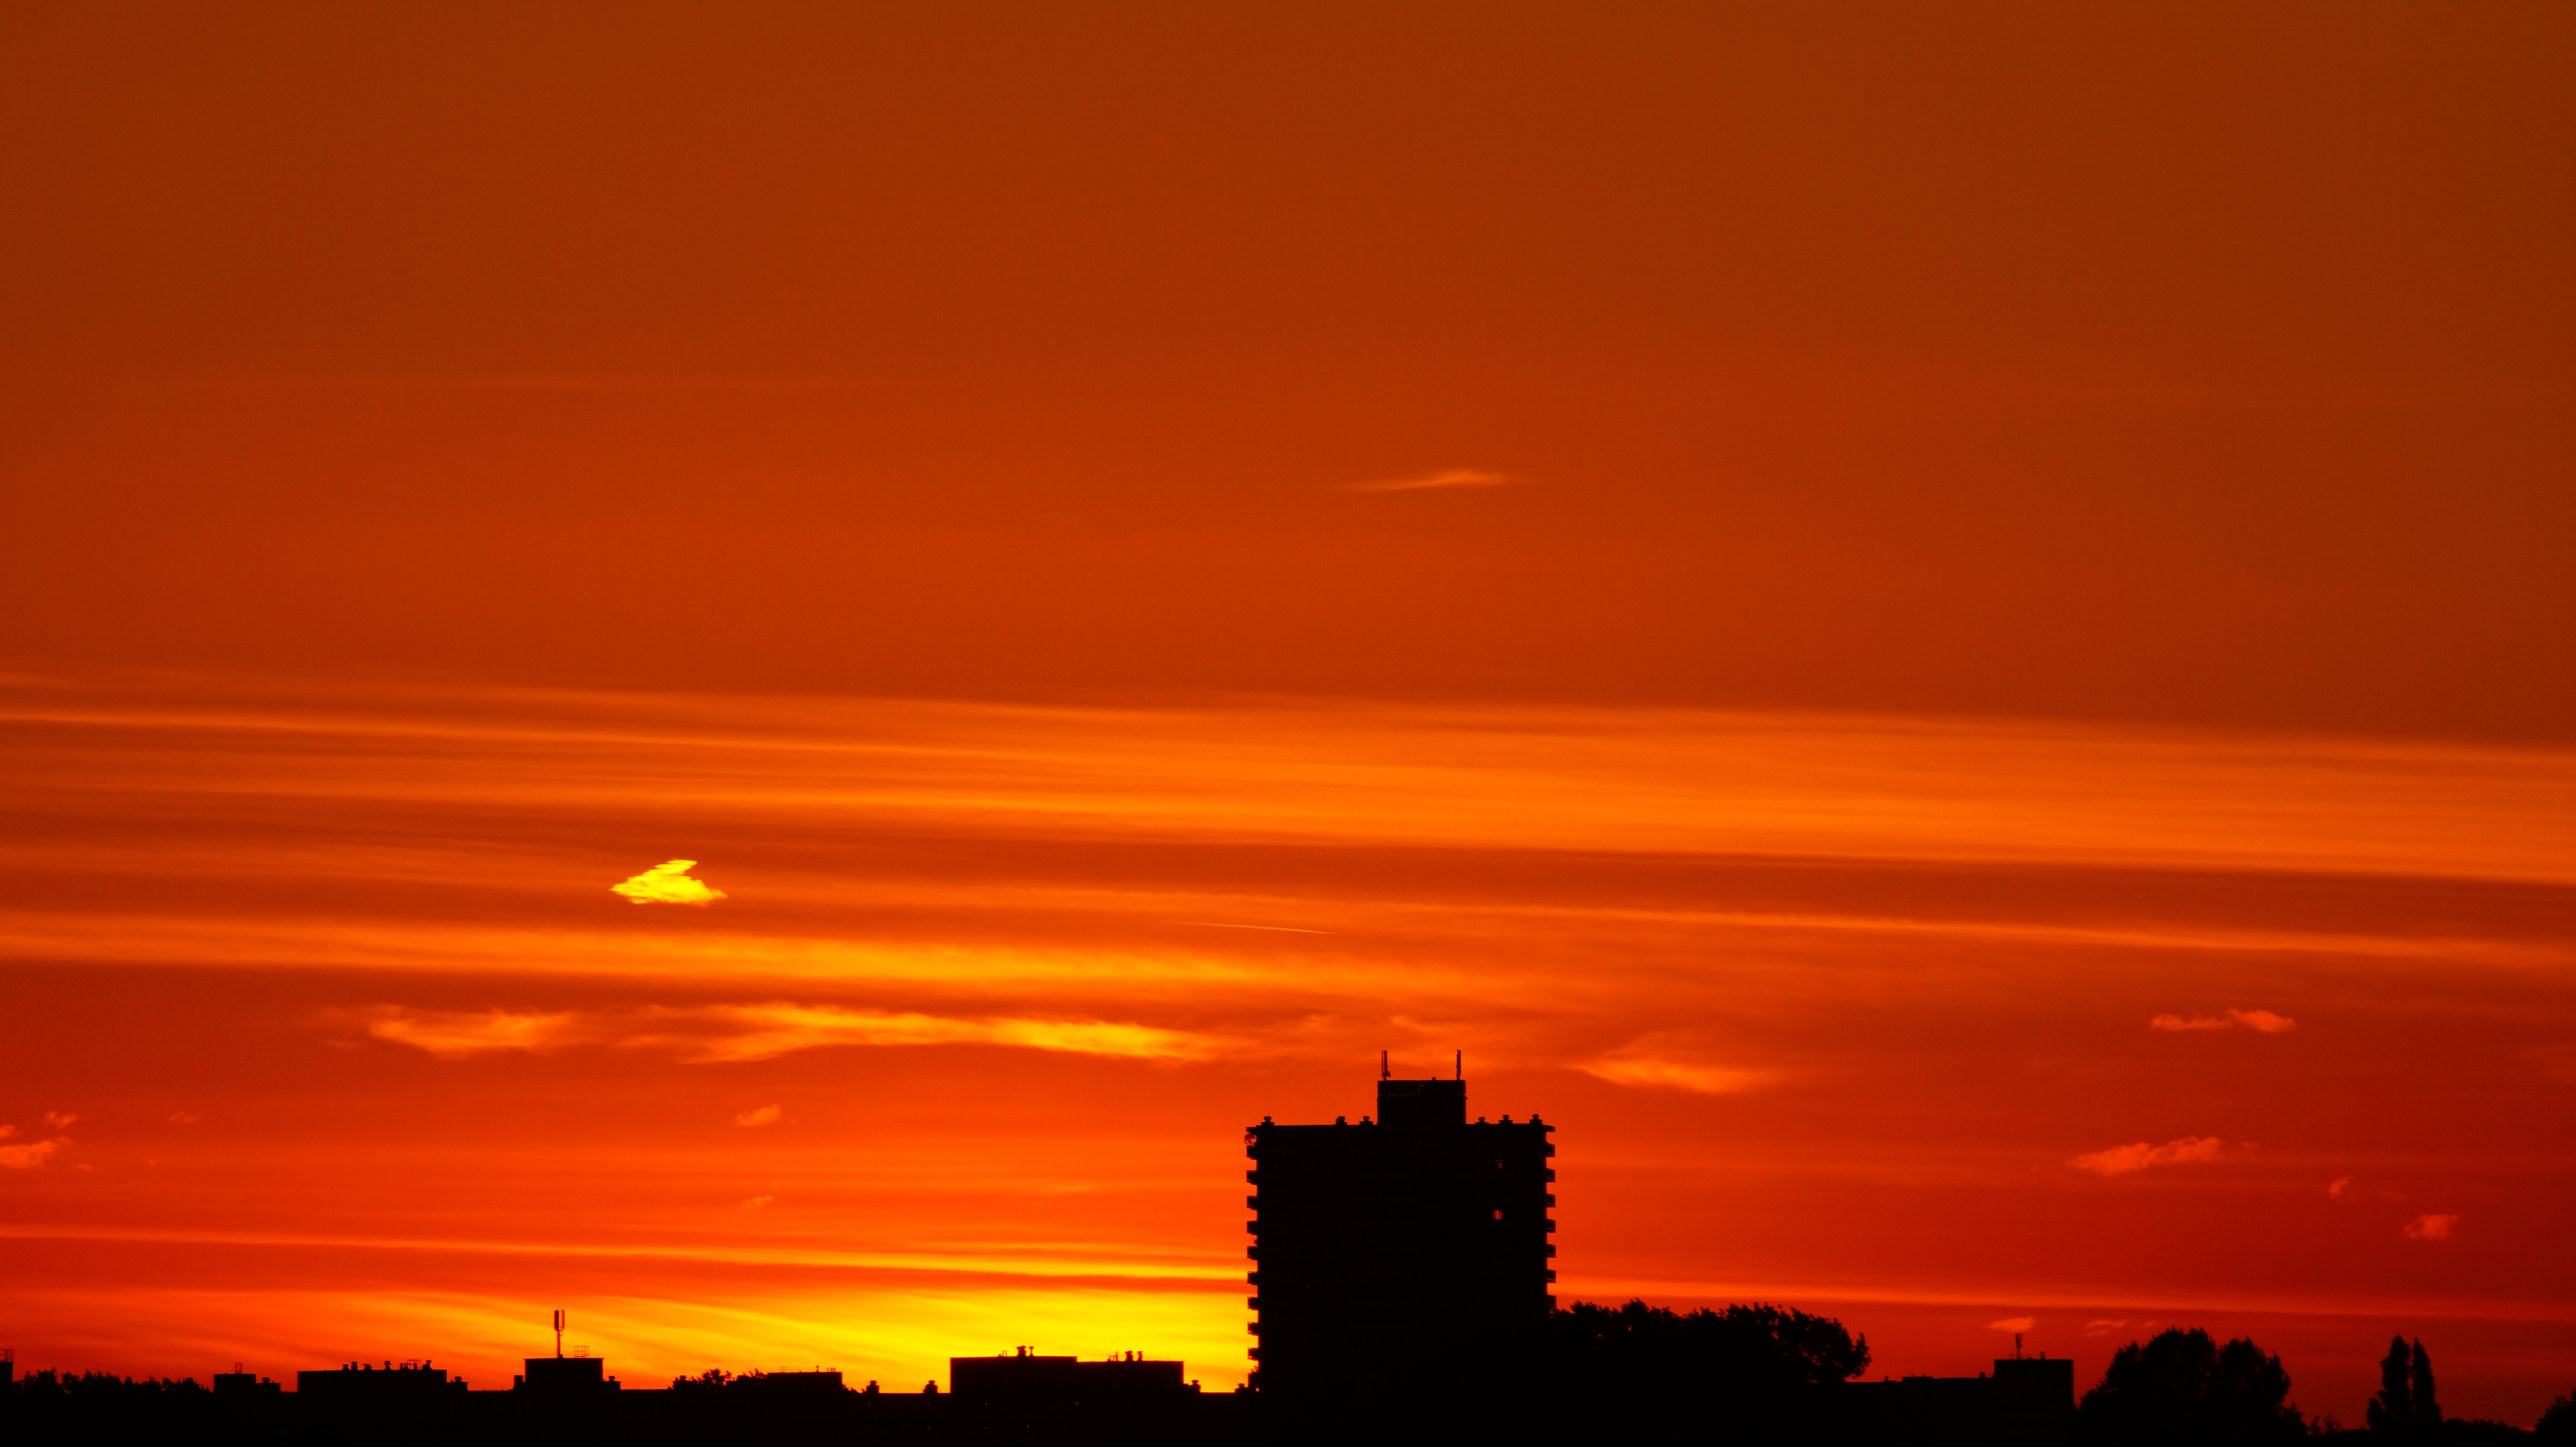
horizon, silhouette, cloud, sky, sun, sunrise, sunset, skyline, morning, building, dawn, city, atmosphere, dusk, evening, outdoors, afterglow, red sky at morning